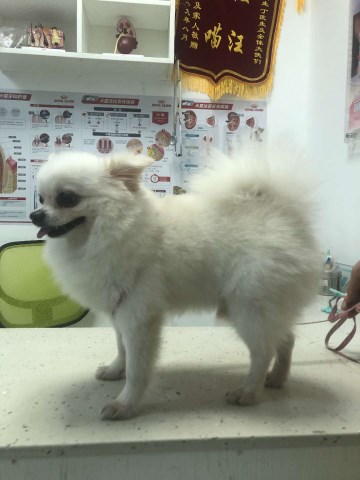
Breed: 1936-n000005-Pomeranian